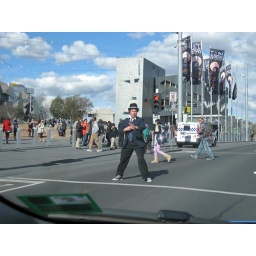
While driving we were stopped by a street performer trying to get people to cross the road to see his show